Pete Castiglione

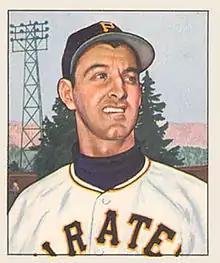

Peter Paul Castiglione (February 13, 1921 – April 22, 2010) was an infielder in Major League Baseball player for eight seasons from 1947 to 1954. Born on February 13, 1921, he initially signed a baseball contract to play for the Pittsburgh Pirates out of High School, and then played three seasons in the minor leagues from 1940 to 1942, before joining the United States Navy during World War II. After the war, he returned to the Pirates' organization in 1946, joining the major league club during the 1947 season. He played for the Pirates until June 14, 1953, when he was traded to the St. Louis Cardinals for Hal Rice. Castiglione played the rest of 1953 season and the 1954 season in the Cardinals' organization. He played an additional five seasons in the minor leagues before retiring from baseball.